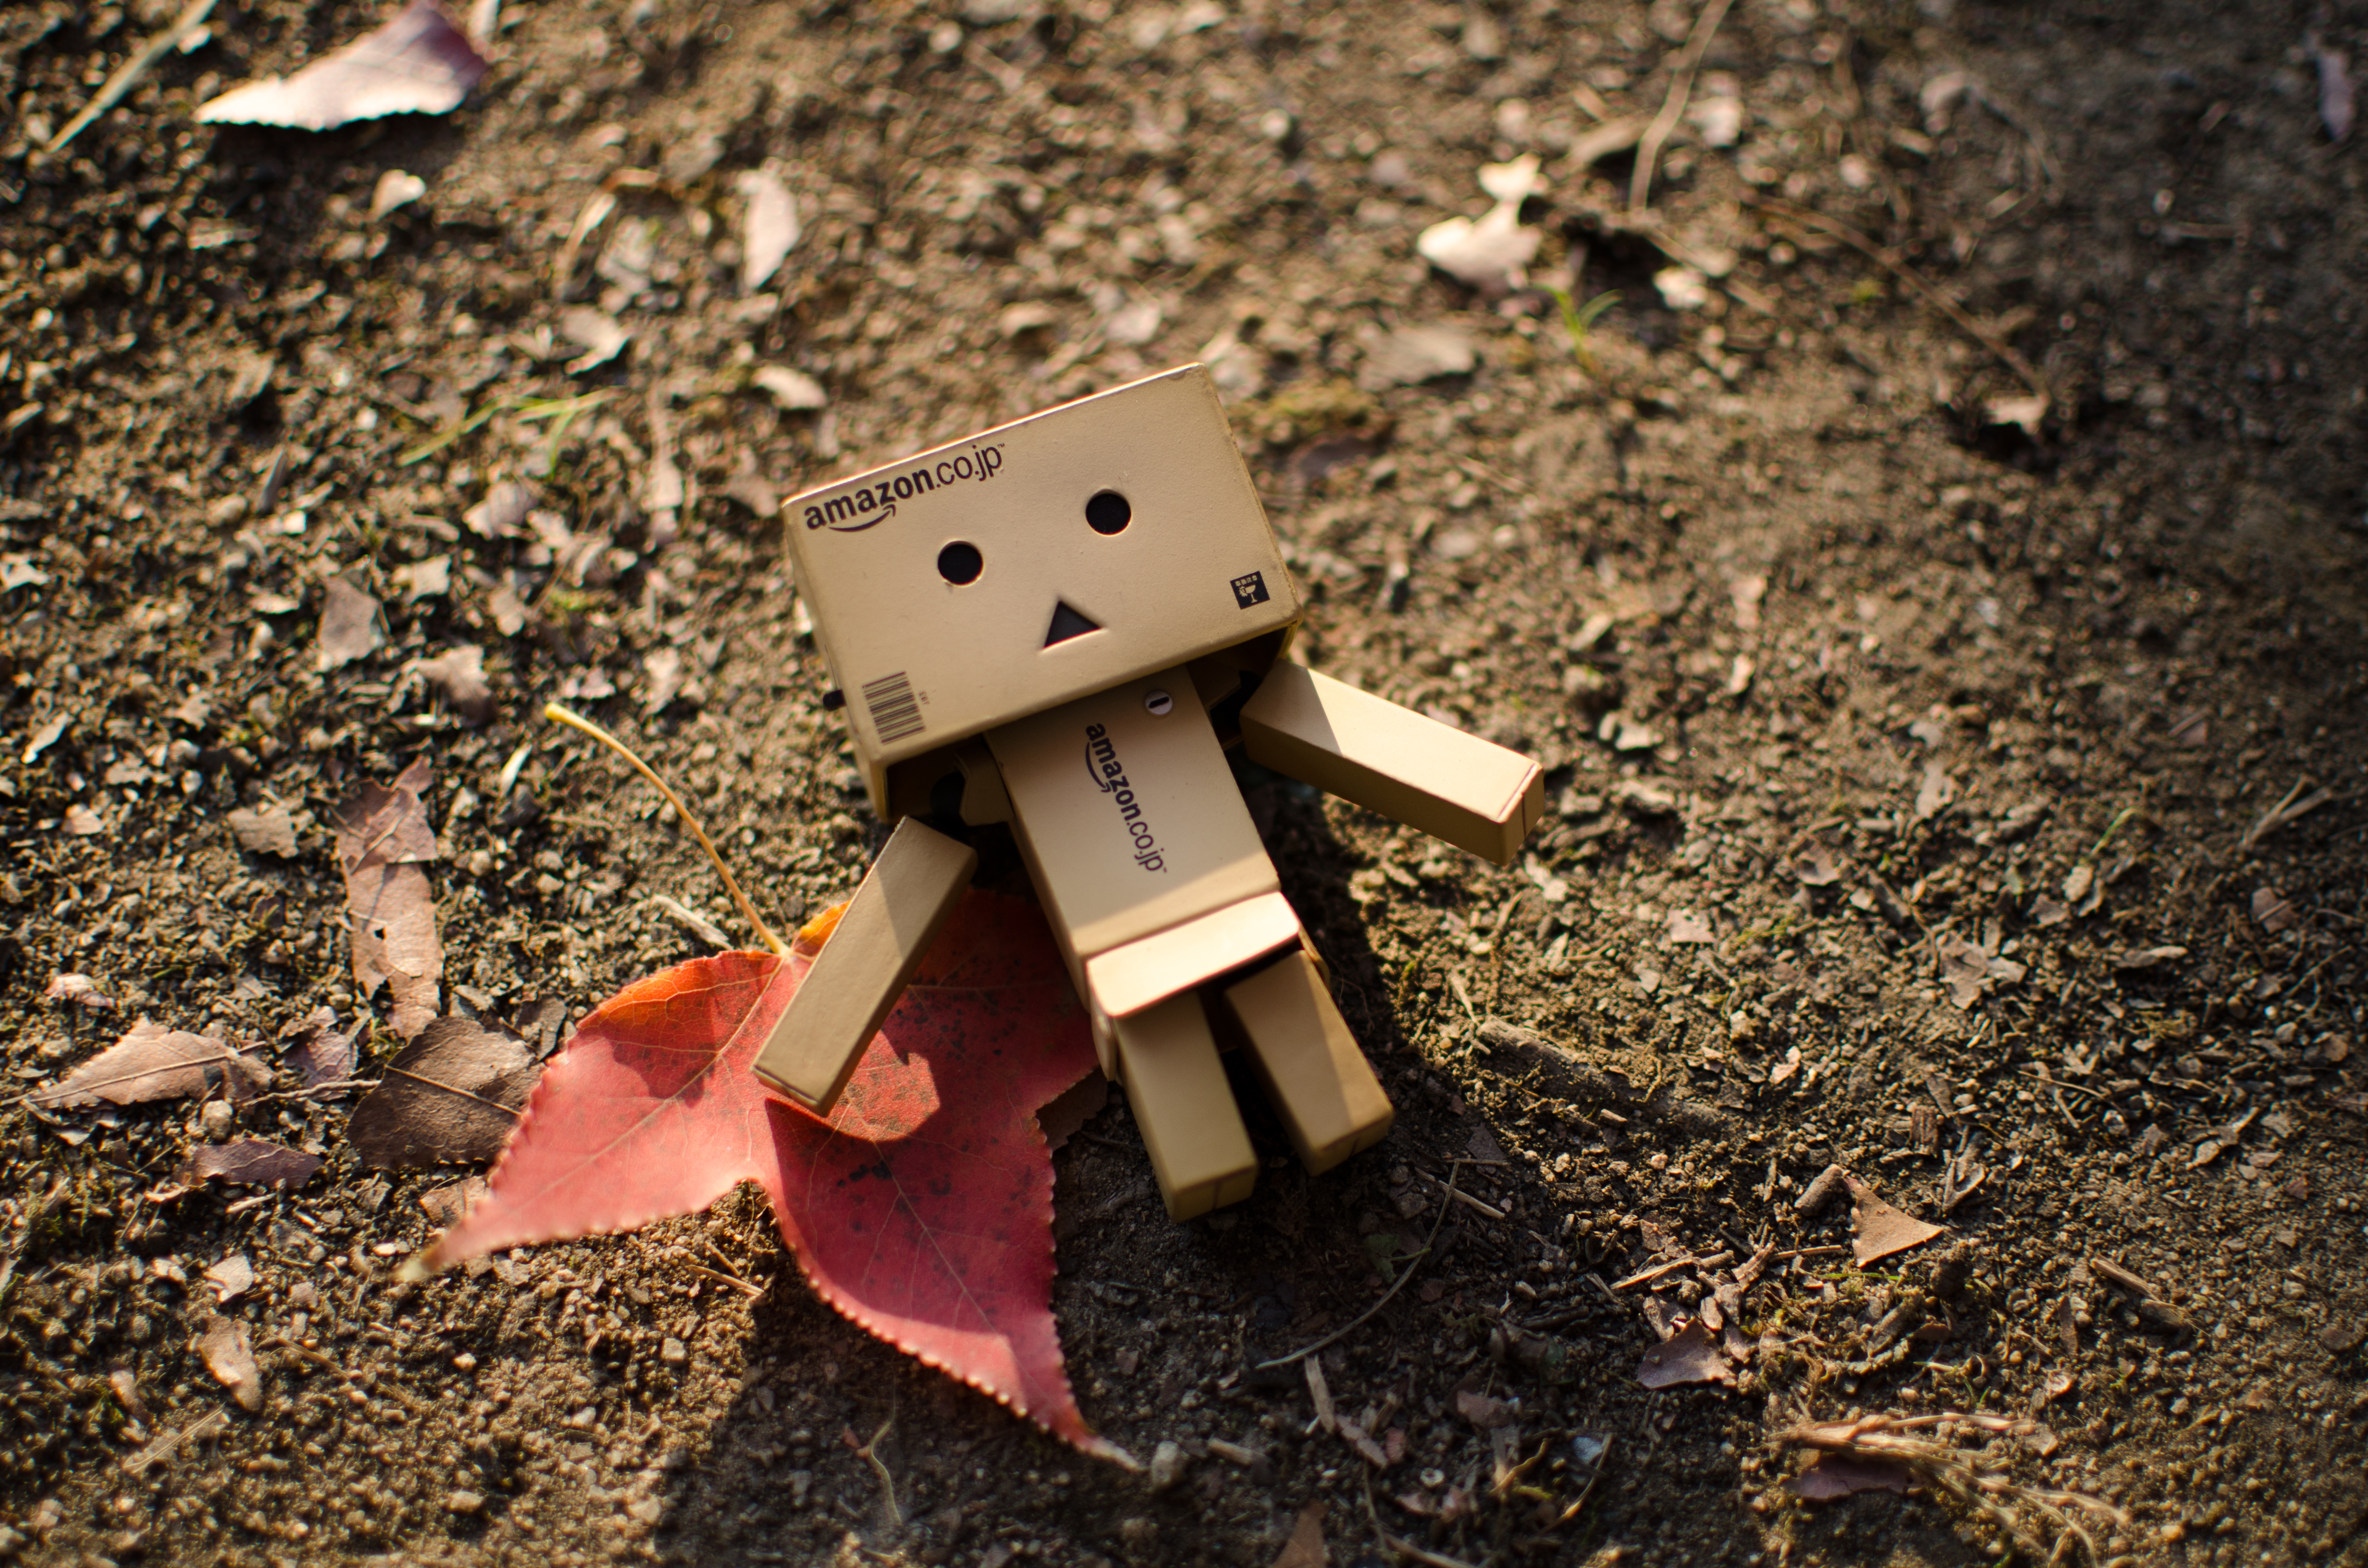
tree, wood, ground, photography, leaf, cute, dirt, autumn, soil, toy, maple leaf, little, robot, cardboard, autumn leaf, dried leaves, miniature toy